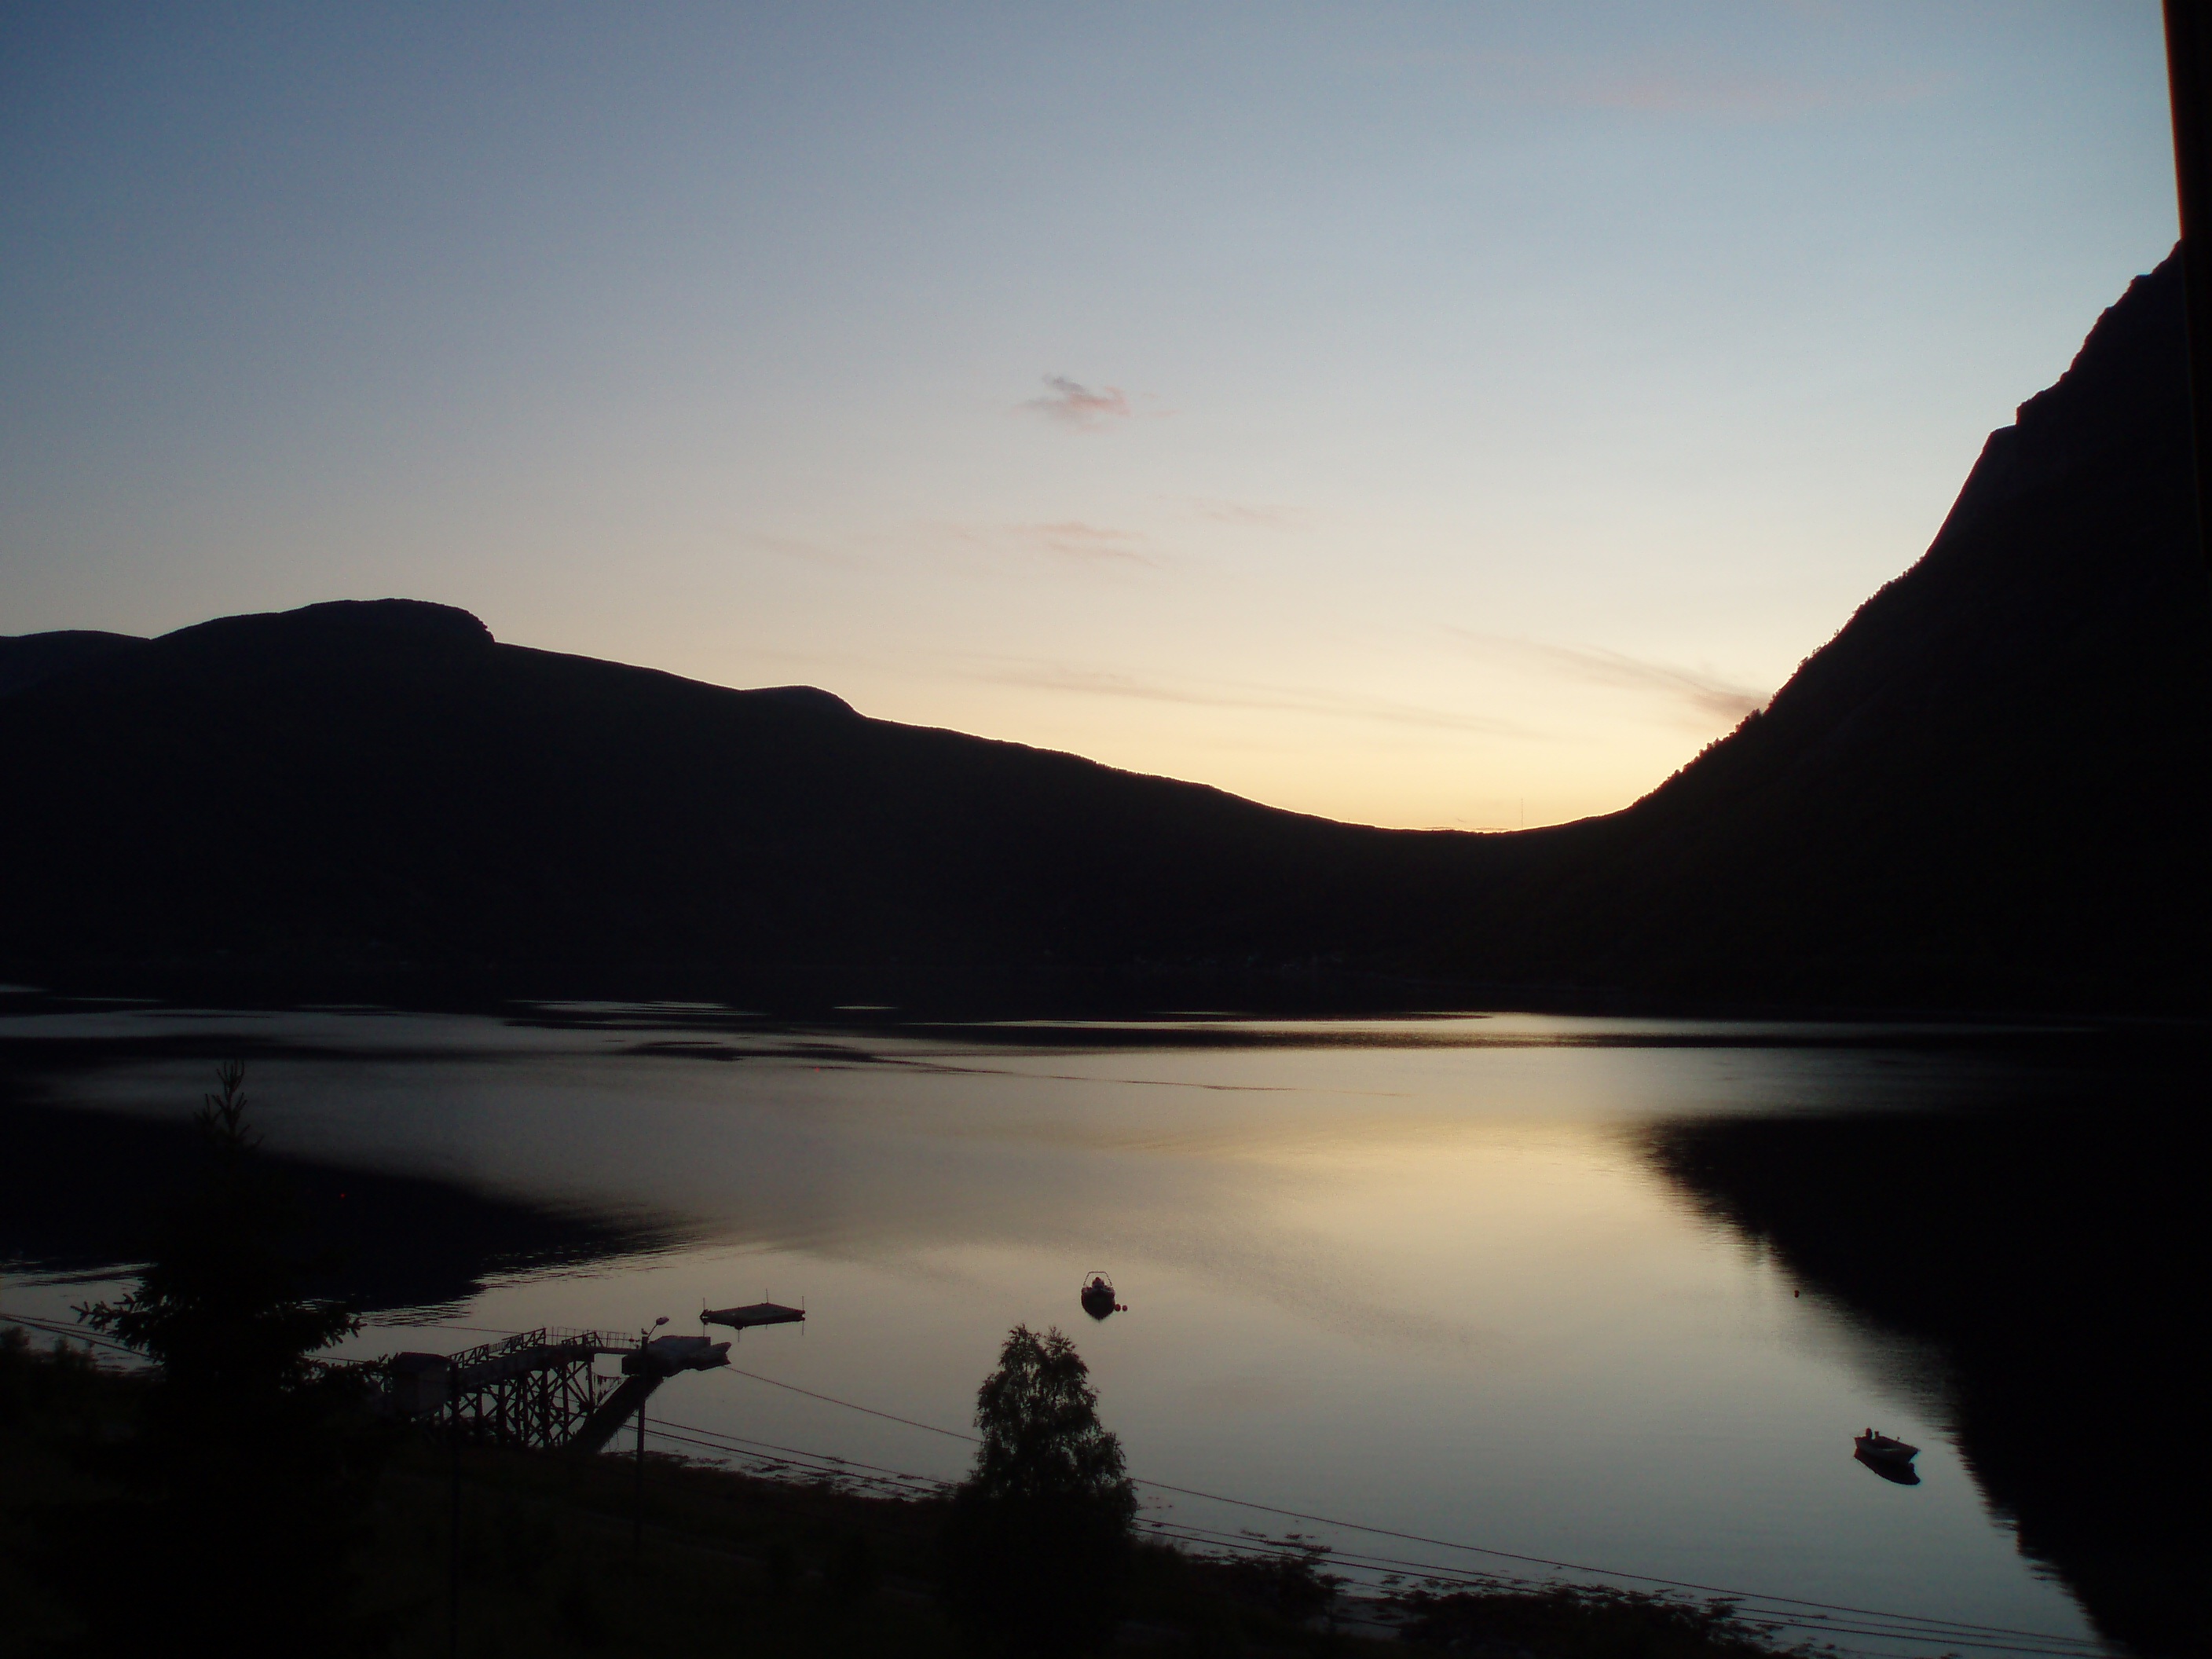
landscape, sea, coast, nature, mountain, cloud, sun, sunrise, sunset, morning, hill, lake, dawn, travel, dusk, environment, evening, reflection, bay, reservoir, body of water, loch, norway, atmospheric phenomenon, mountainous landforms